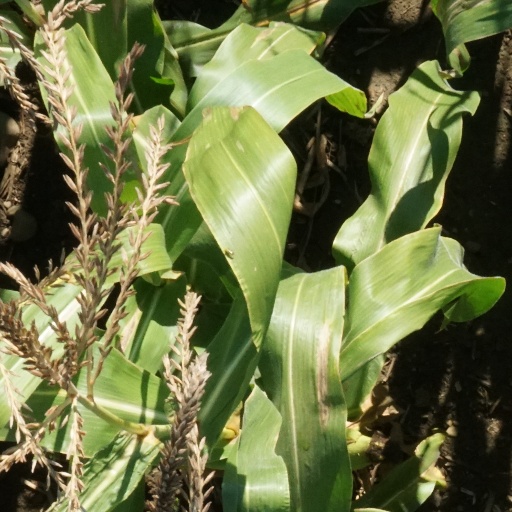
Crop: maize; corn